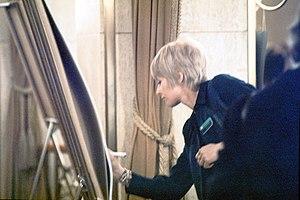
Claire Bretécher en 1973 à Montréal Fiche technique complémentaire: numérisation d'une diapositive. Appareil original: Nikon F Objectif Nikkor 43-86mm.
Claire Bretécher est une auteure de bande dessinée humoristique et illustratrice française née le 17 avril 1940 à Nantes et morte le 10 février 2020 à Paris.